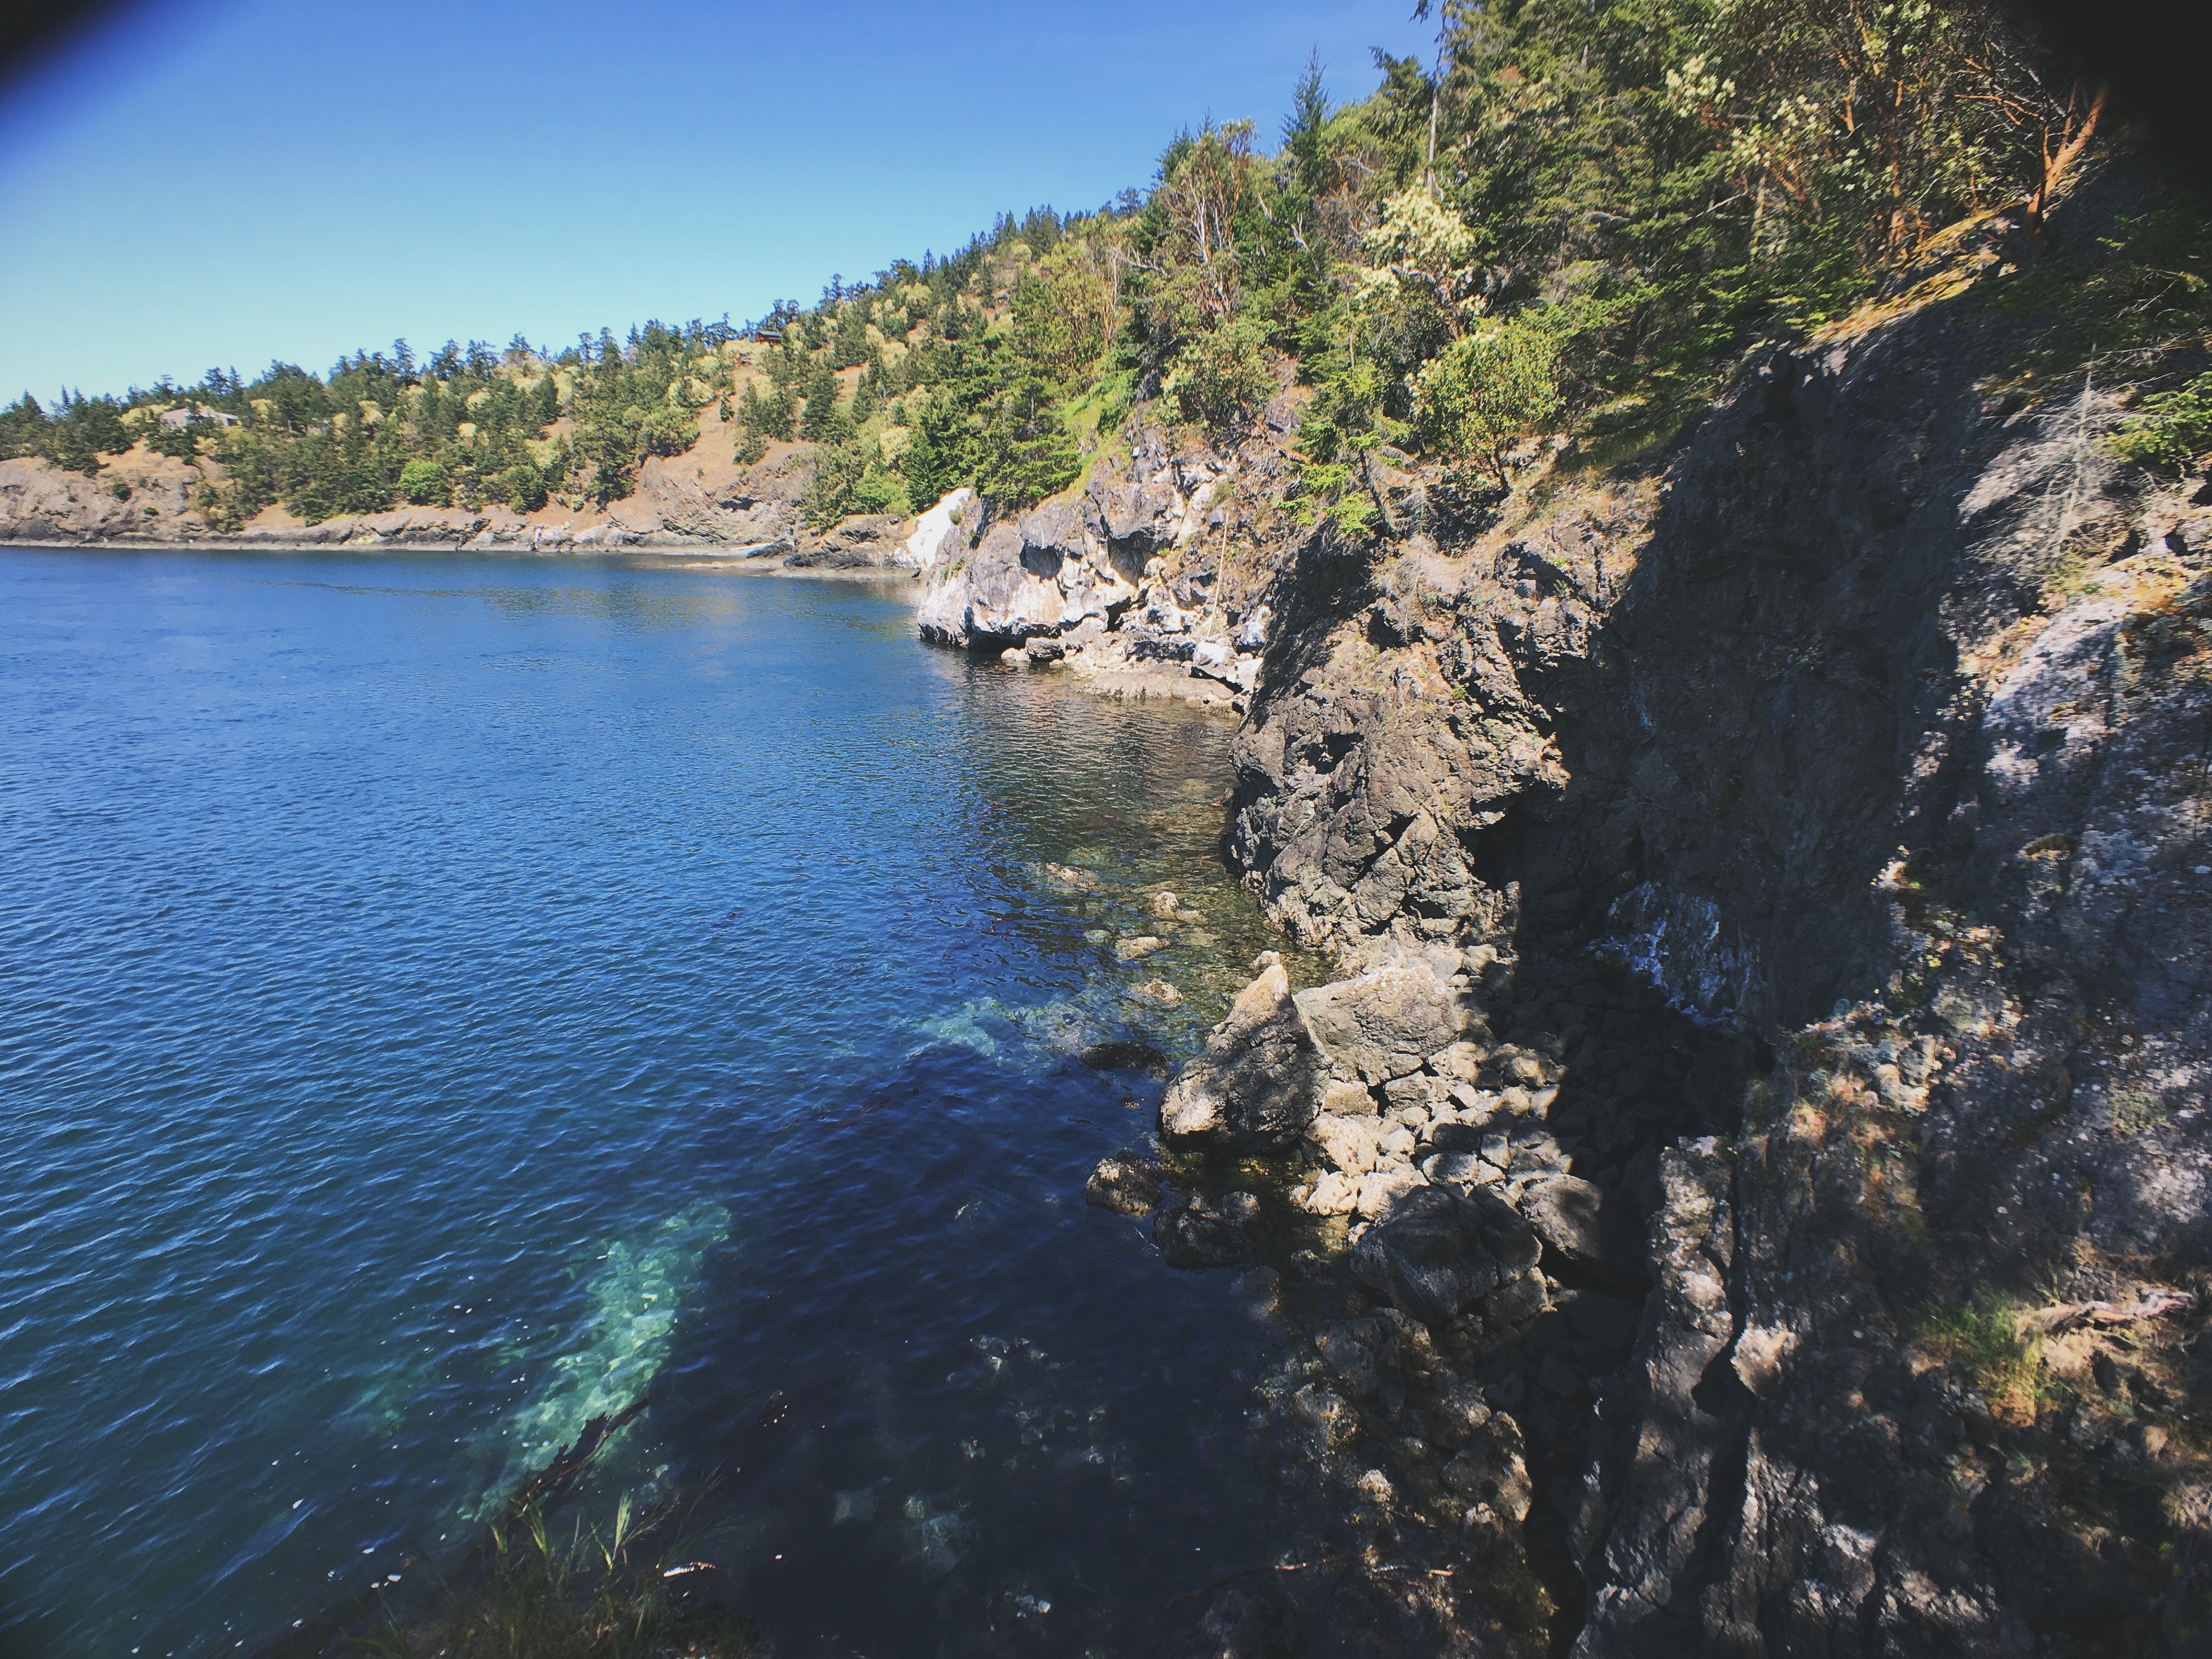
sea, coast, water, rock, mountain, lake, cliff, reflection, bay, reservoir, terrain, body of water, cape